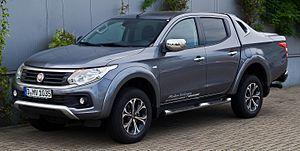
Le Mitsubishi L200 est un pick-up tout terrain, fabriqué par le constructeur automobile japonais Mitsubishi Motors.